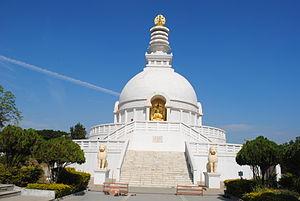
Wardha est une ville de l'État indien du Maharashtra.